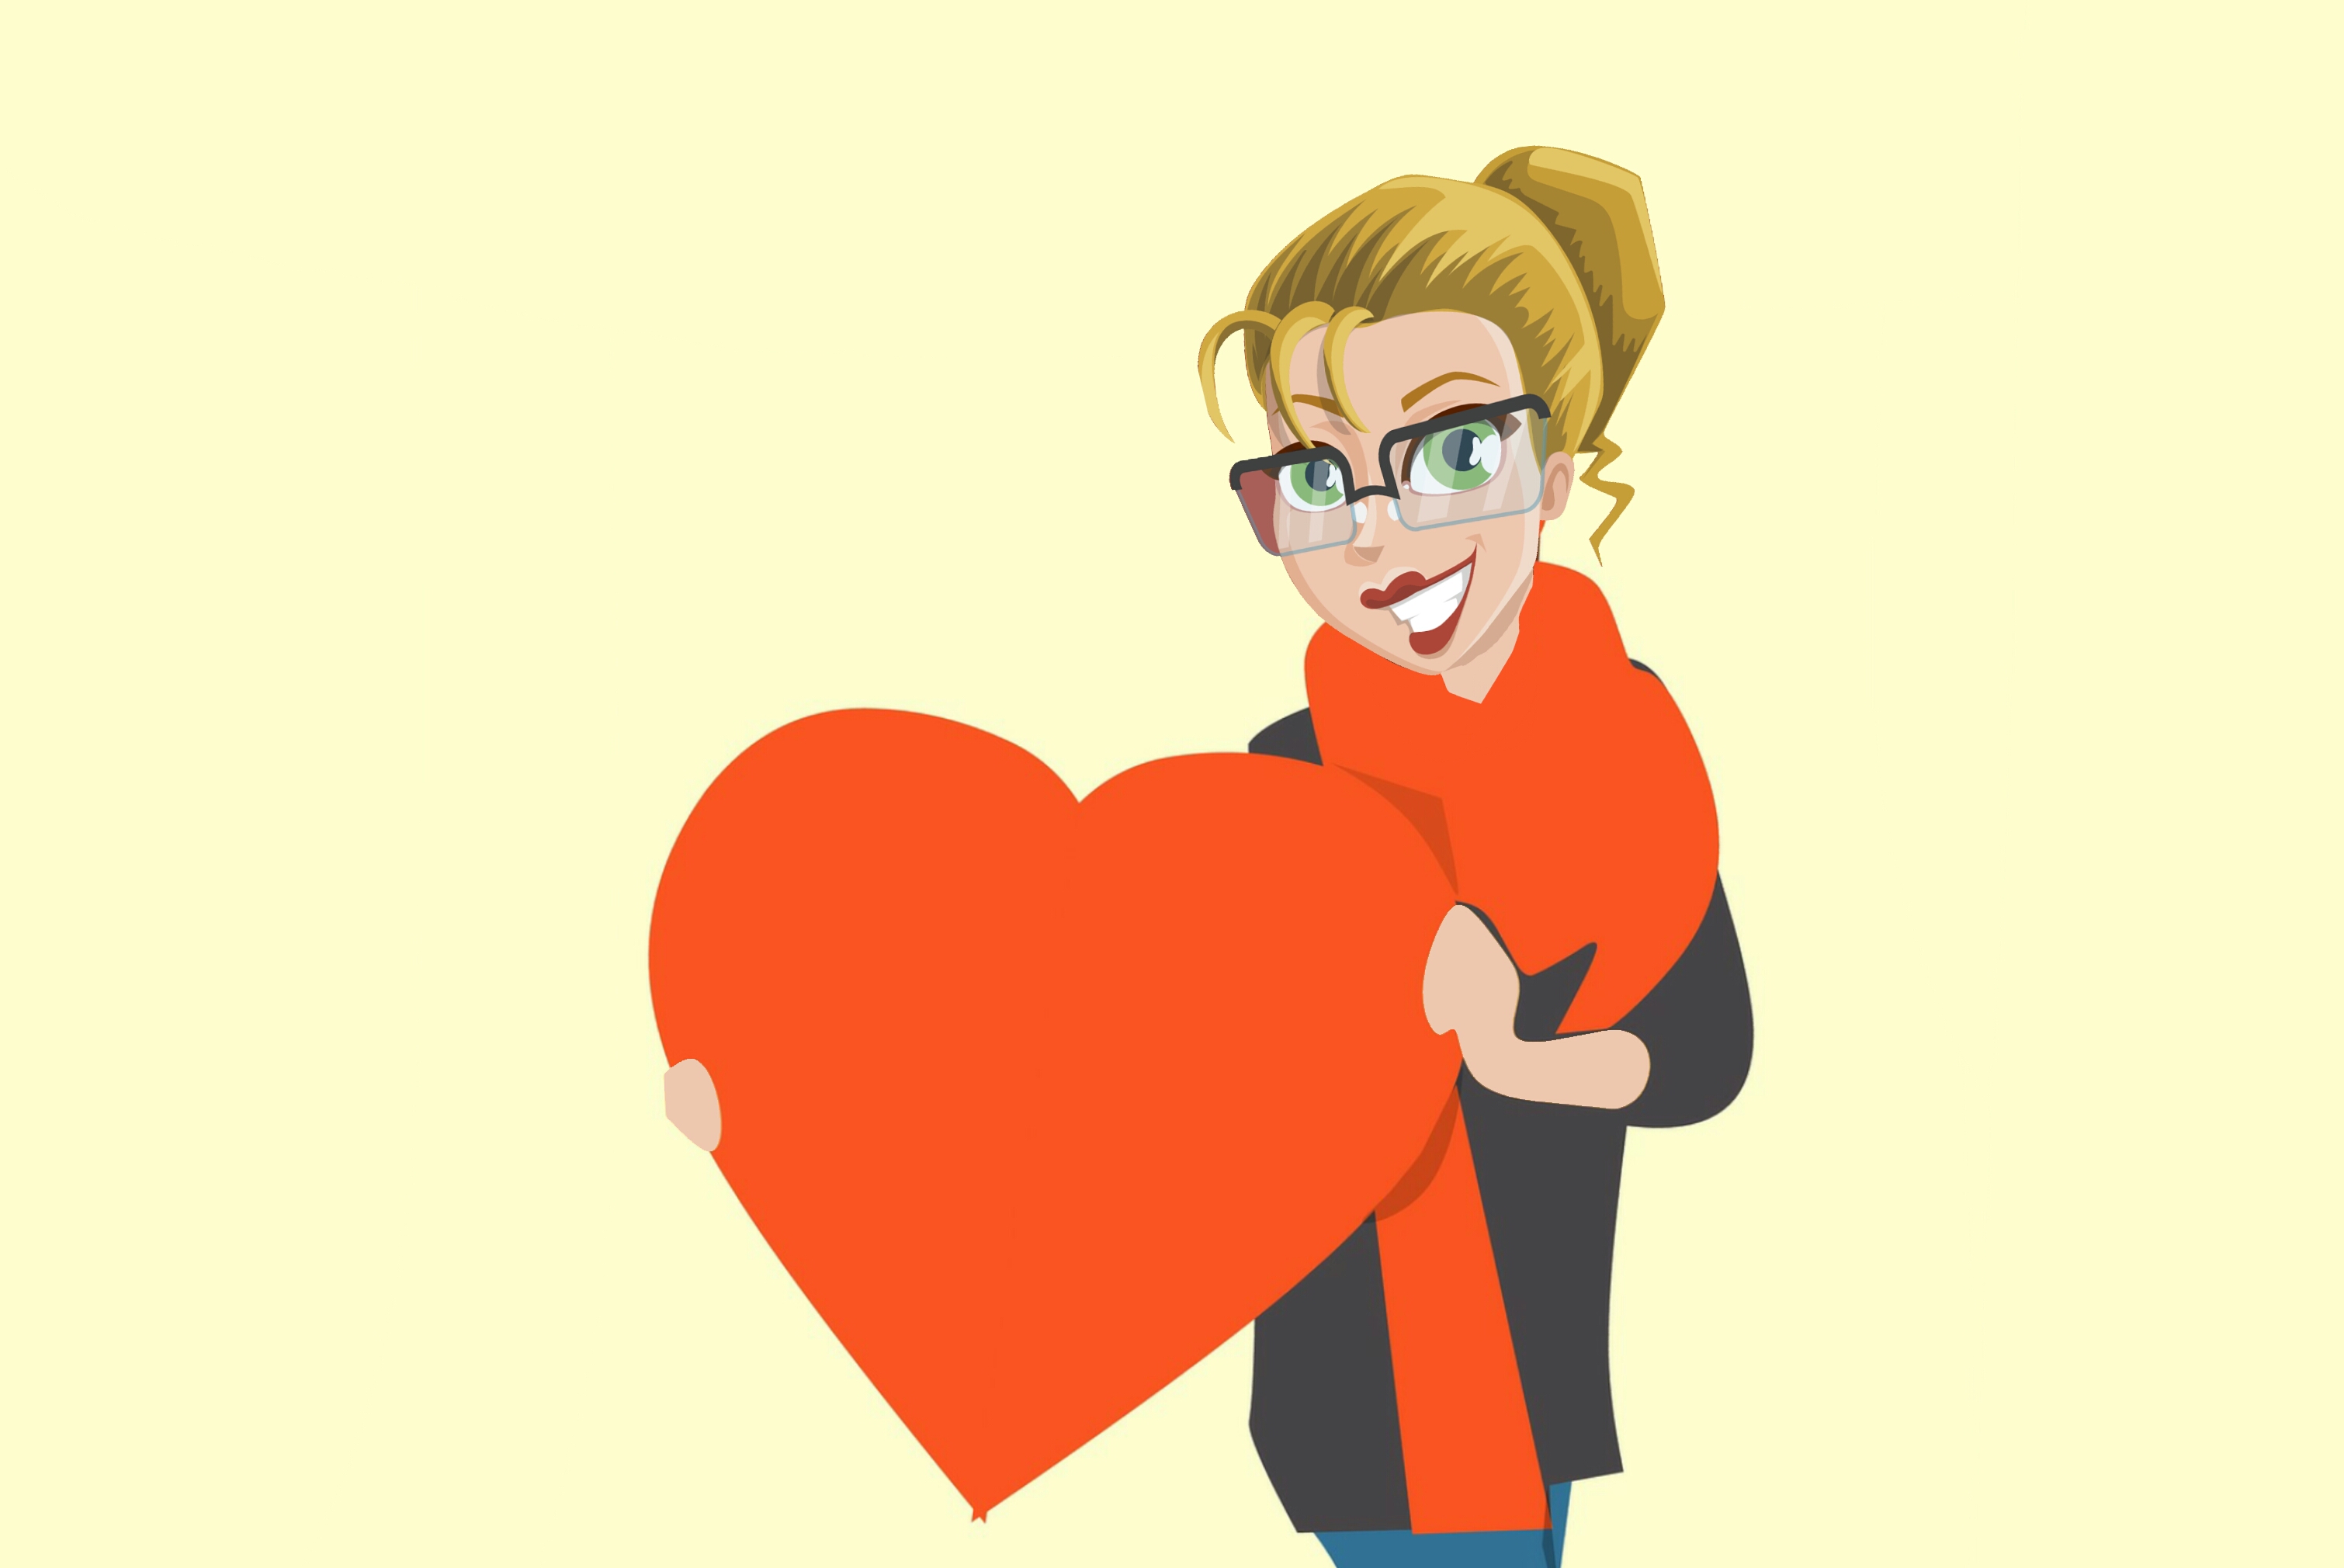
love, valentine's, heart, girl, glasses, blonde, smiling, jeans, cute, friendly, lifestyle, casual, young, happy, fun, happiness, cheerful, joy, winter, happy woman, woman happy, woman, female, adult, cartoon, fictional character, vision care, art, male, organ, illustration, human behavior, eyewear, muscle, smile, computer wallpaper, clip art, anime